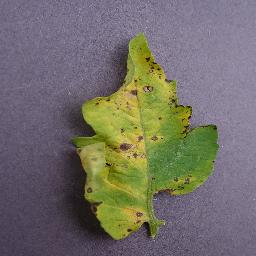
Label: Tomato___Septoria_leaf_spot